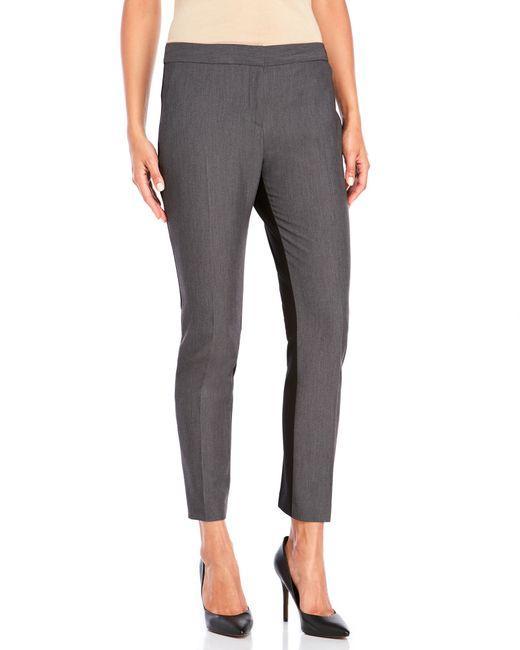
einfarbige Hose grau, ohne Gürtel für Damen